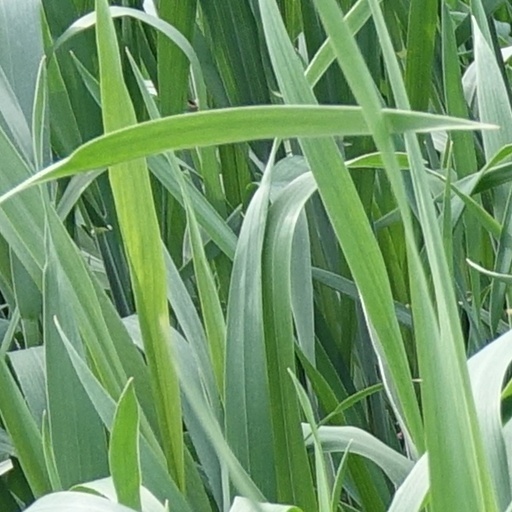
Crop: wheat